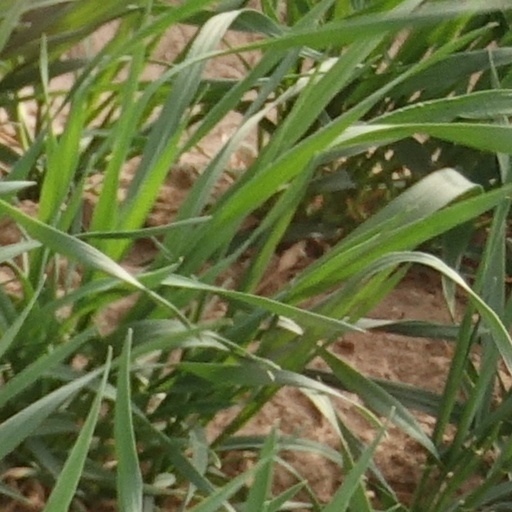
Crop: wheat